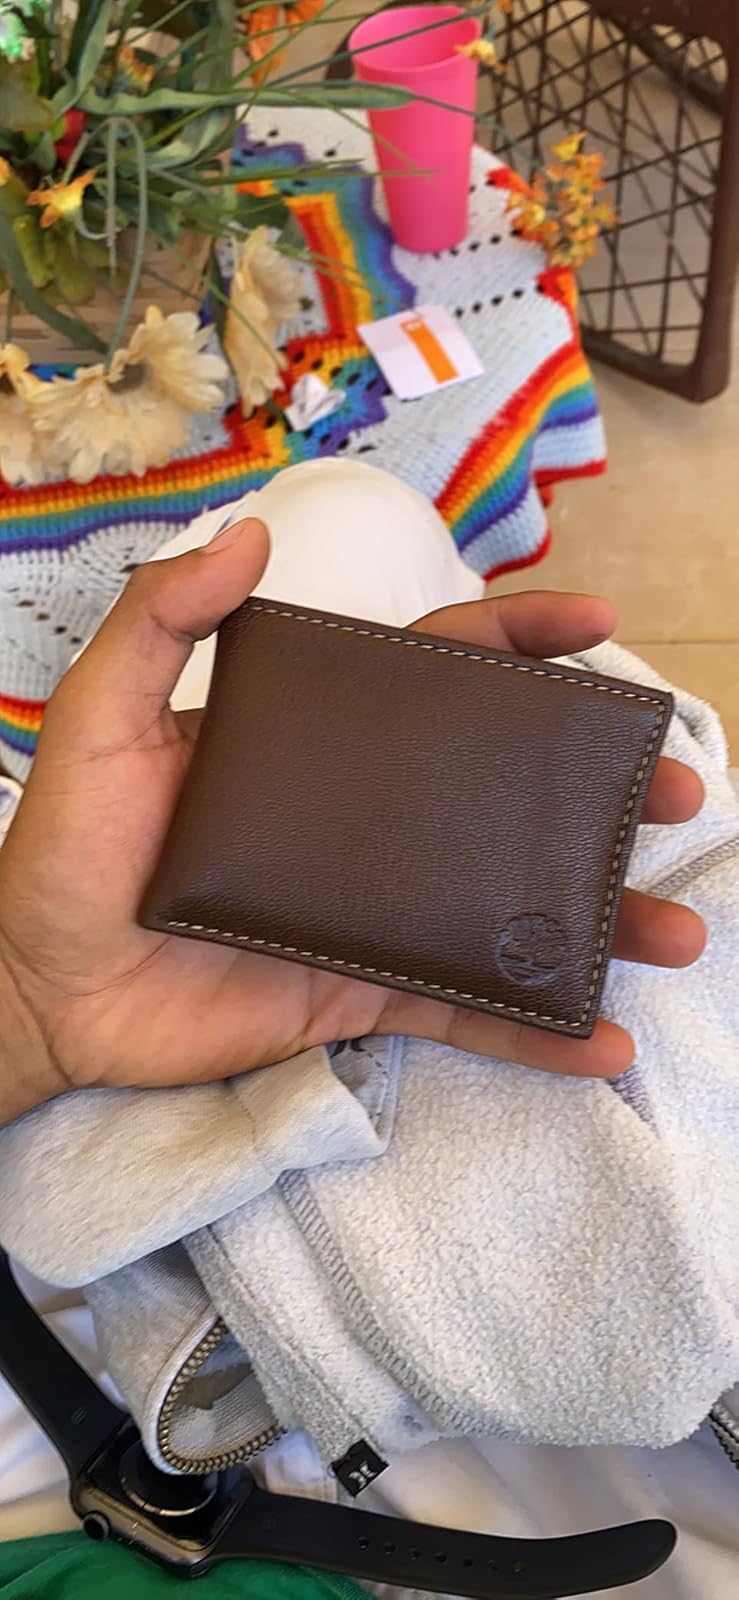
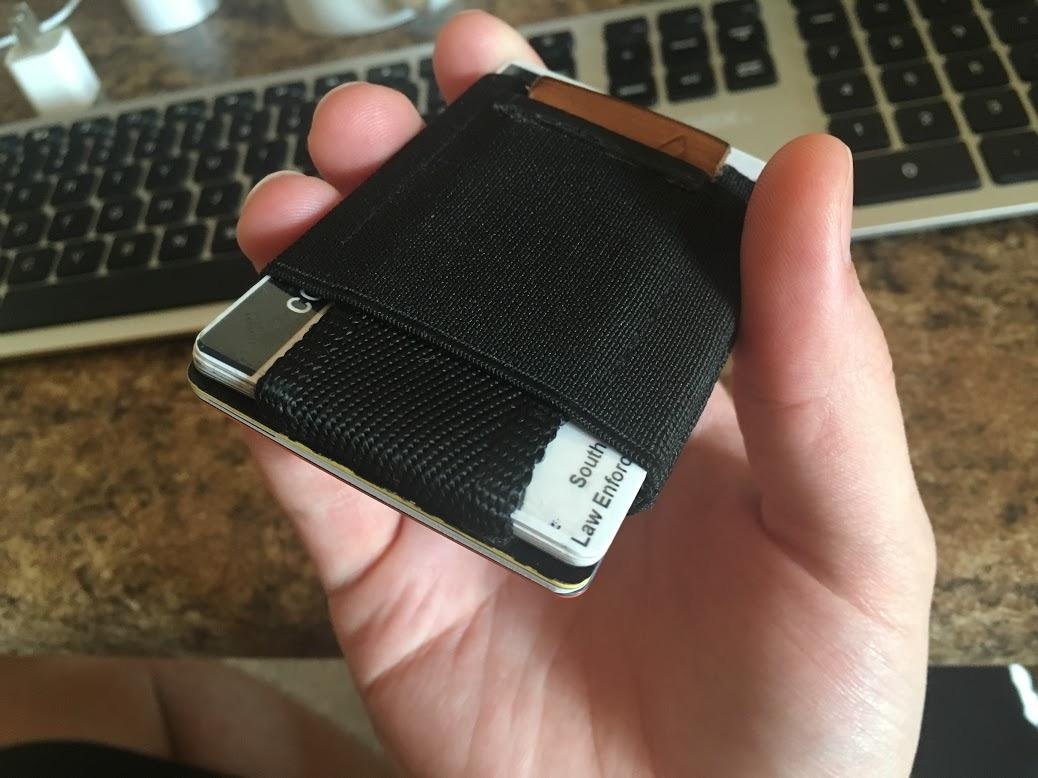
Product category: accessories_wallet
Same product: no